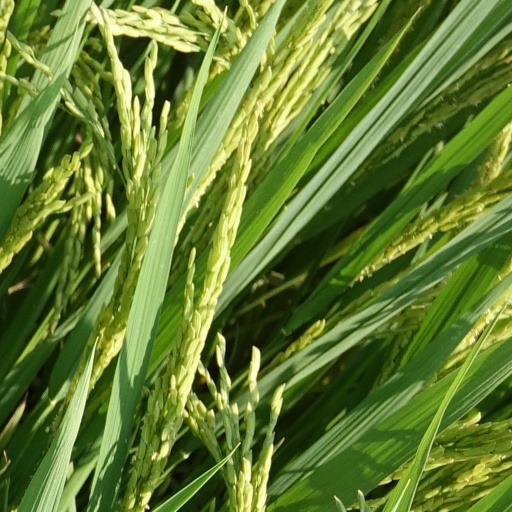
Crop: rice